Answer in natural language. Considering the relative positions, is threeseater sofa with dark cushions above or below Doorway? Choose between the following options: below or above
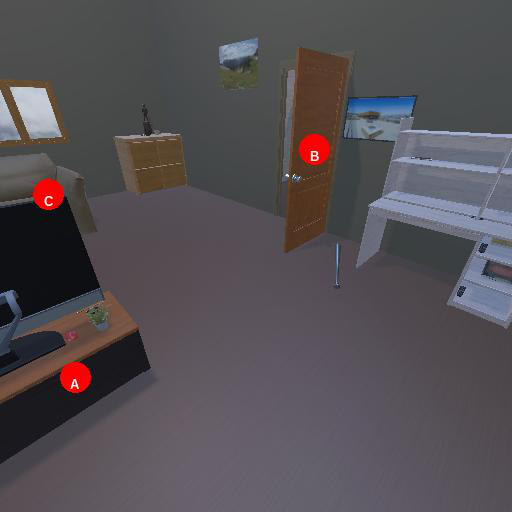
<answer>below</answer>